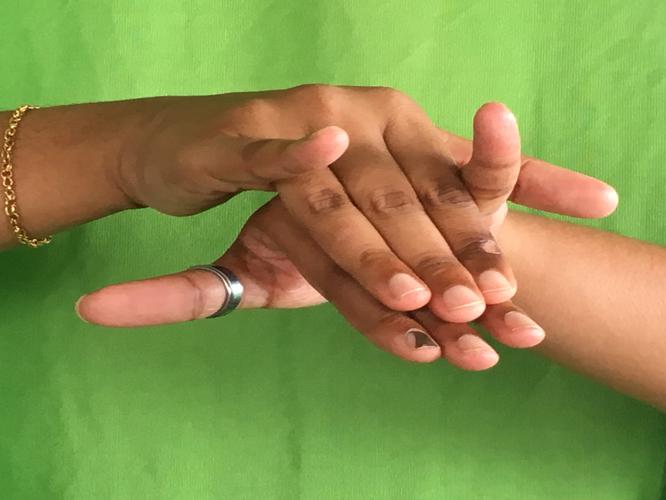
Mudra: Varaha
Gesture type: double_hand